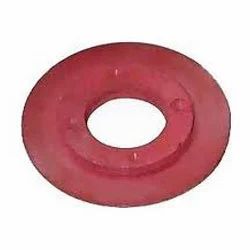
Label: GF_Phenolic_Moulding